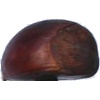
Label: chestnut